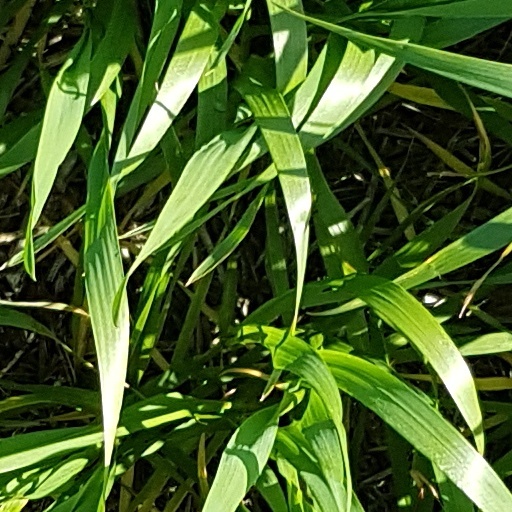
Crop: wheat